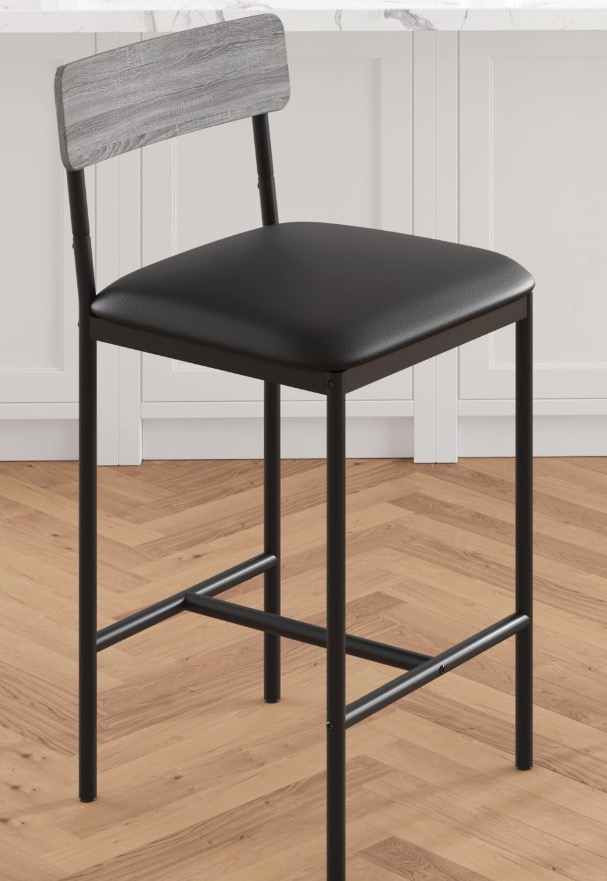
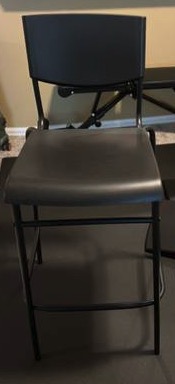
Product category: stool
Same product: no